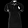
Label: T - shirt / top